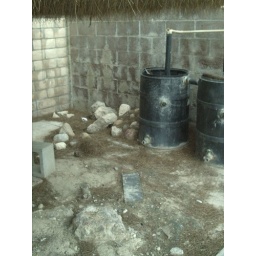
this is a small space on the side of the house in the backyard. It is where the water feature filtration system is located.